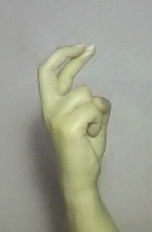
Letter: zay